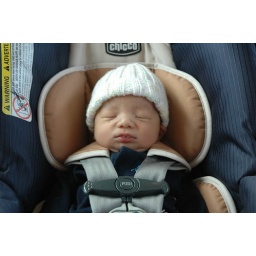
Nic in his car seat for the first time